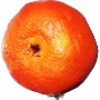
Label: clementine